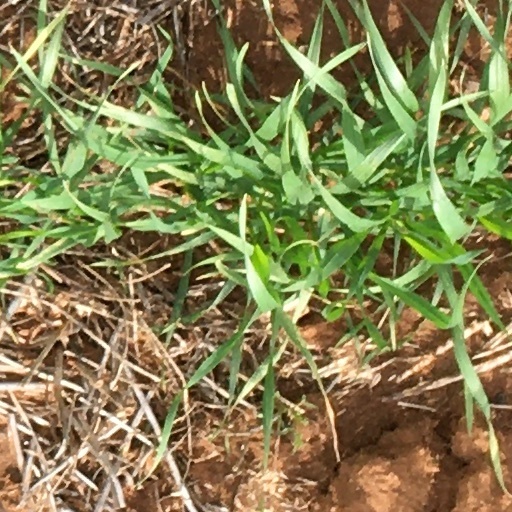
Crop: wheat